Patricio Rey Sommer

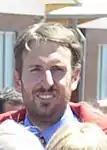
Rey in 2012.

Patricio Alberto Rey Sommer (born 27 March 1978) is a Chilean civil industrial engineer and former intendant of O'Higgins Region.